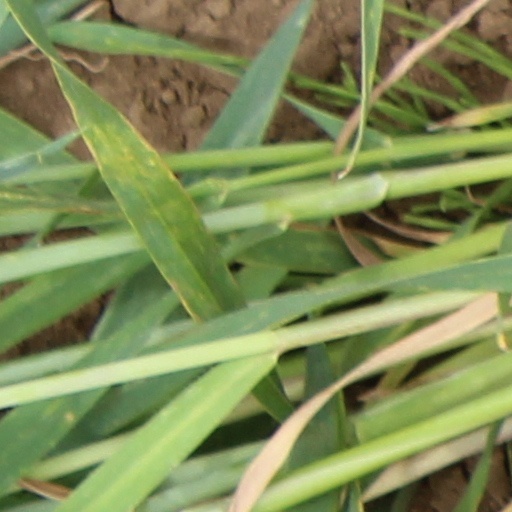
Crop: wheat